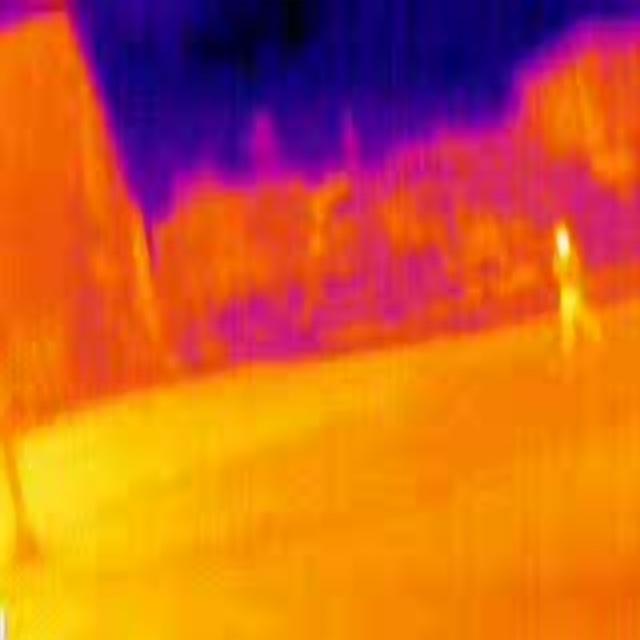
Detected objects:
label: person